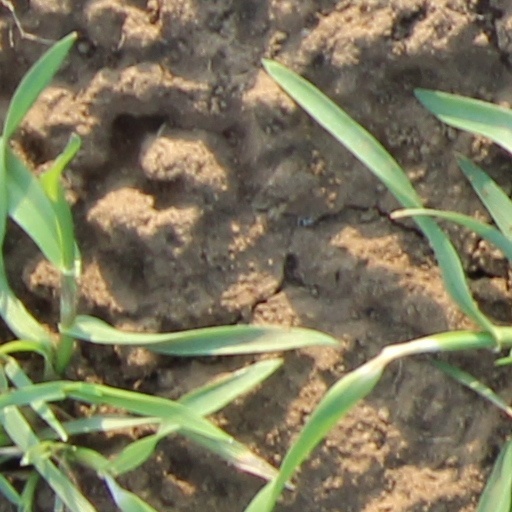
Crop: wheat